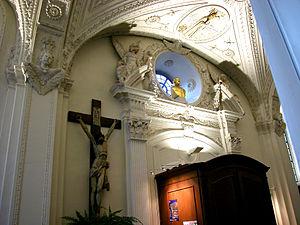
Wolfgang-Guillaume de Palatinat-Neubourg, né le 4 novembre 1578 à Neubourg-sur-le-Danube et mort le 20 mars 1653 à Düsseldorf, est un prince de la famille des Wittelsbach. Il est le fils de Philippe-Louis de Neubourg, comte palatin, duc de Neubourg, et d'Anne de Clèves. Il reçoit une partie de l'héritage de Juliers-Clèves-Berg et il est un des rares princes protestants à se convertir au catholicisme.